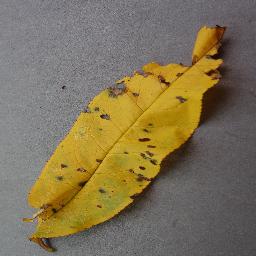
Label: Peach___Bacterial_spot